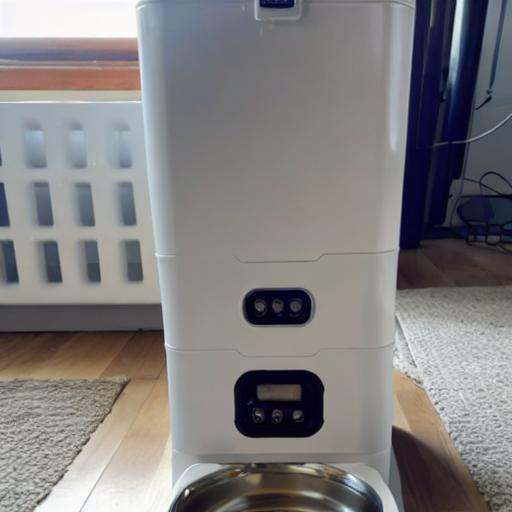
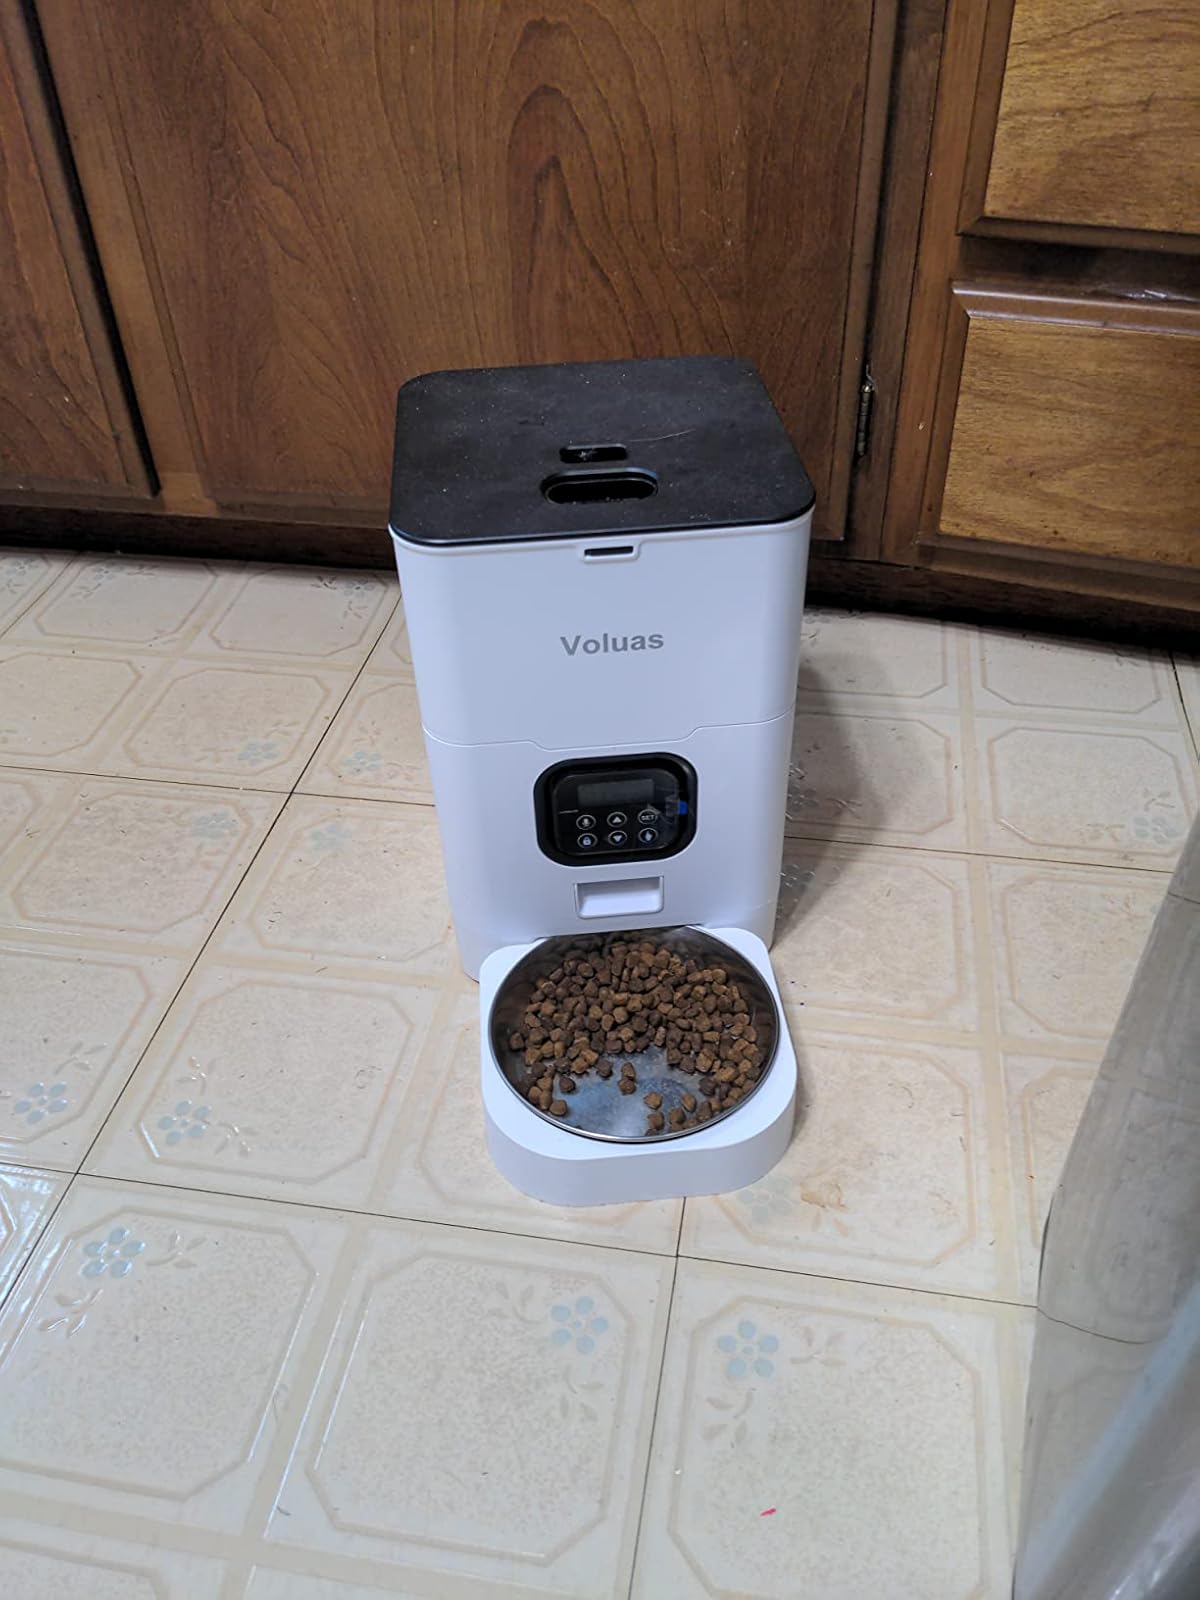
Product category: items_feeder
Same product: no